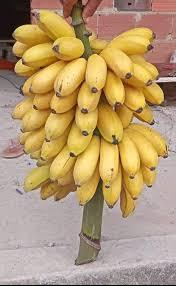
Haya ni mojawapo ya matunda ambayo yanatokana na mazao ya kilimo. Matunda haya yanaitwa ndizi. Ndizi ambazo zimeiva ambazo ni nzuri katika afya ya binadamu.